Nashik district

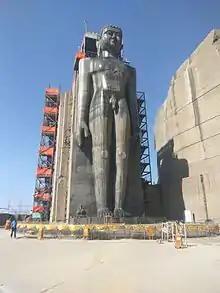
108 feet Rishabdev Bhagwan at Mangi Tungi

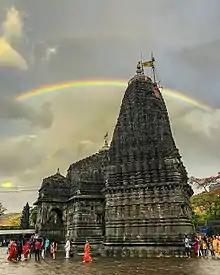
Trimbakeshwar Temple near Nashik

In February 2016, The Statue of Ahimsa, a 108 ft idol of first Jain tirthankara Rishabhdev carved in monolithic stone was consecrated at Mangi Tungi. It is recorded in the Guinness Book of World Records as the tallest Jain idol in the world.